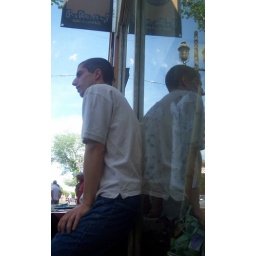
army and navy's window works as mirror (im a bit in love w jeromes nose)